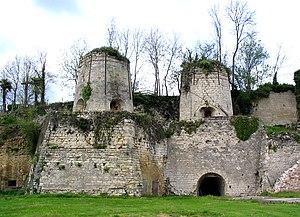
Cet article répertorie les fours à chaux en France, classés par région, puis par département, puis par ordre alphabétique des communes.